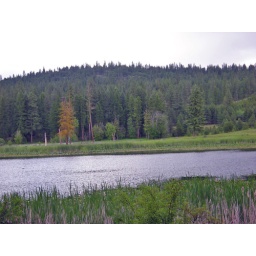
blue herons and bald eagles nest on the far side in those dead trees